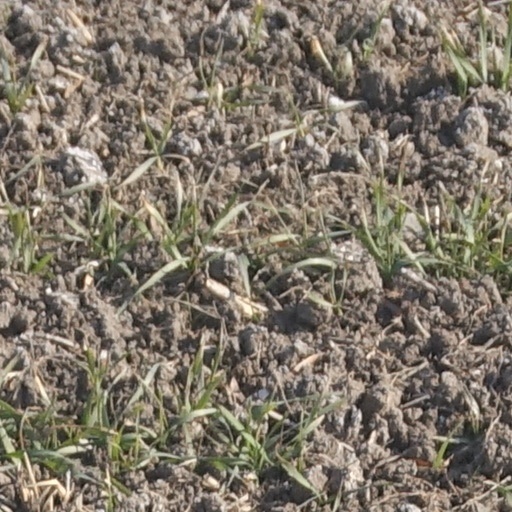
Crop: wheat